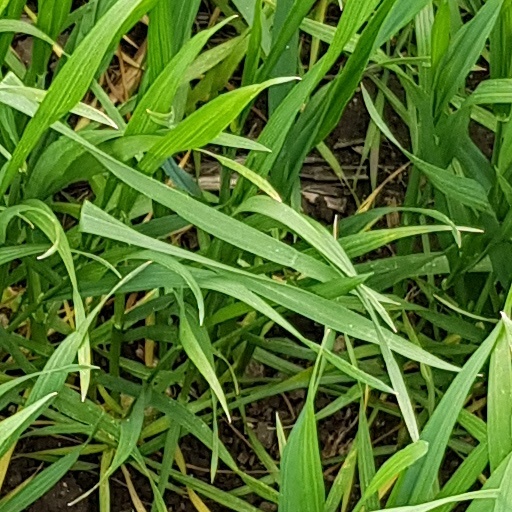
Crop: wheat